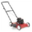
Label: lawn_mower